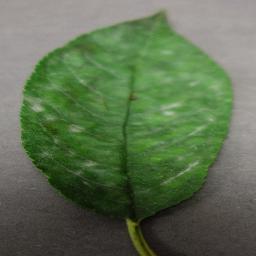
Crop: cherry
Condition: (including_sour)_powdery_mildew